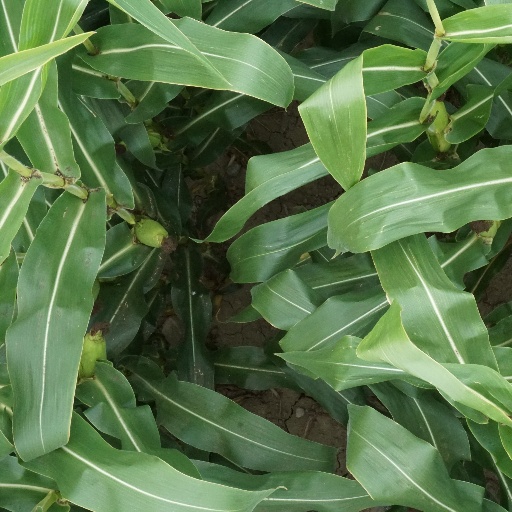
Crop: maize; corn